Florent Schmitt

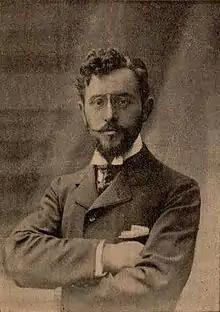
Schmitt in 1900

Florent Schmitt (28 September 187017 August 1958) was a French composer. He was part of the group known as Les Apaches. His most famous pieces are "La tragédie de Salome" and "Psaume XLVII" (Psalm 47). He has been described as "one of the most fascinating of France's lesser-known classical composers".